Periculoso

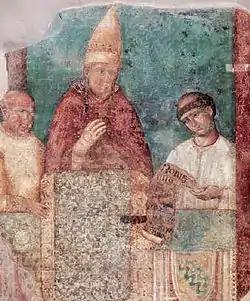
Pope Boniface VIII (middle), who issued the decretal in 1298, in a fresco by Giotto

Periculoso (named for its Latin incipit, meaning "dangerous") was a papal decretal of Pope Boniface VIII issued in 1298, that required the claustration of Catholic nuns. It is often incorrectly referred to as a papal bull.